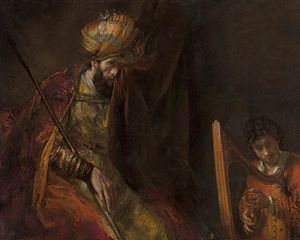
Kong Saul
Saul (tv.) og David, malet af Rembrandt.
Kong Saul var af Benjamins stamme den første konge i Israel. Han regerede fra omkring 1040 f.Kr. til 1005 f.Kr. Første Samuelsbog beretter om hvordan profeten Samuel udvalgte Saul til konge. Tidligere havde landet været regeret af skiftende dommere, men pga. folkets ønske om en konge gav Gud folket lov til at indsætte en konge. Samtidig advarede Gud folket om hvor stor en sorg det samtidig ville blive.